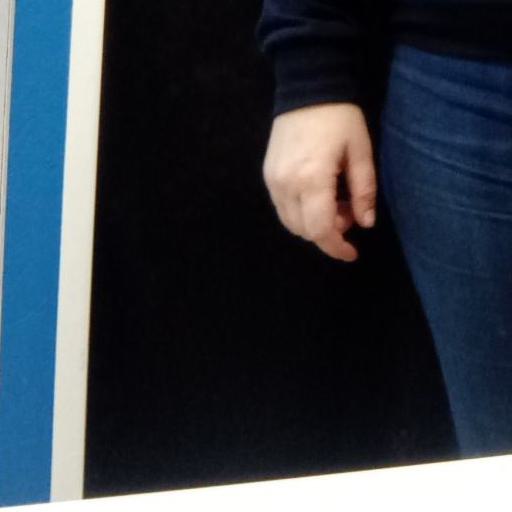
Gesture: no_gesture